Incident weapon

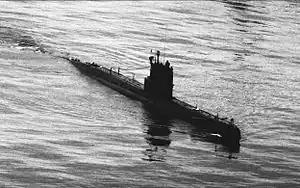
A Whiskey-class submarine similar to the one whose grounding encouraged development of Swedish incident weapons.

An incident weapon is typically an anti-vehicle device intended to inflict disabling damage or prevent escape without killing the vehicle operators. Incident weapons were used by military personnel during the Cold War to discourage clandestine use of submarines within territorial waters without causing casualties which might escalate into warfare.